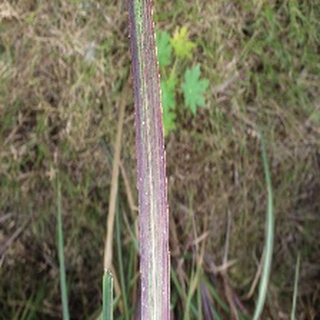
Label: sugarcane_bacterial_blight